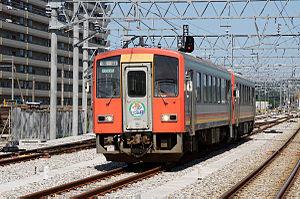
La ligne principale Takayama est une ligne ferroviaire des compagnies JR Central et JR West au Japon. Cette ligne relie directement l'aire urbaine de Nagoya à la région de Hokuriku, suivant pendant une grande partie de son parcours le fleuve Kiso. La ligne dessert les sites touristiques de l'ancienne province de Hida, comme les sources chaudes de Gero, la ville de Takayama ou le village de Shirakawa-gō.